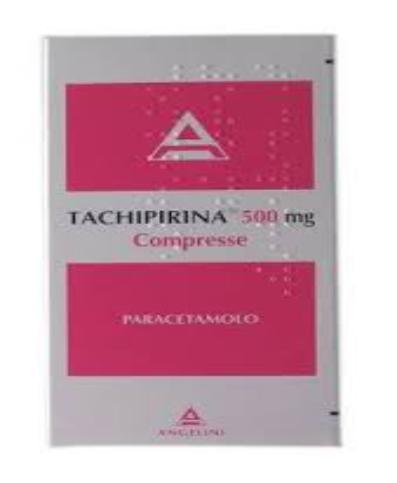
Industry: Medical